Yakimanka District

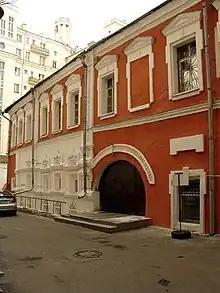
17th-century palace, Ordynsky Tupik. Writers' Apartments in the background

Territories on the right (southern) bank of Moskva River, now known as Zamoskvorechye, were colonized from the fourteenth century. Two river crossings, west and east of the Kremlin walls, continued south to Kaluga and Serpukhov, and served as main axes of settlement. The western part of Yakimanka District (between the Moskva River and Bolshaya Yakimanka Street) was regularly flooded, and thus its inhabited area was contained within a 700-meter-wide tract of land between Bolshaya Yakimanka and Bolshaya Ordynka streets (formerly the Kaluga and Serpukhov roads). The floodland was gradually built out in the nineteenth century when the Babiegorodskaya Dam was completed, but even then a large field existed near Krymsky Bridge until 1972, when the new building of the Tretyakov Gallery was built. The clover leaves on the district's coat of arms are a memory of these fields. (See Balchug for an explanation of the Vodootvodny Canal flood control development that separated the Bersenevka and Boloto neighborhoods from the mainland and the history of the island.)